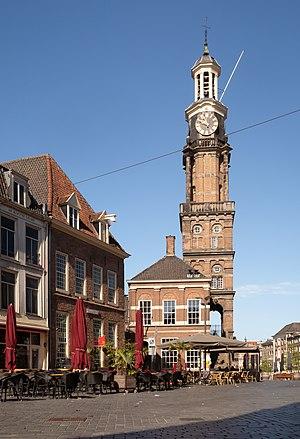
Zutphen est une commune et ville néerlandaise, située en province de Gueldre et fondée au IIIᵉ siècle avant Jésus-Christ. Lors du recensement de 2017, elle compte 47 423 habitants.